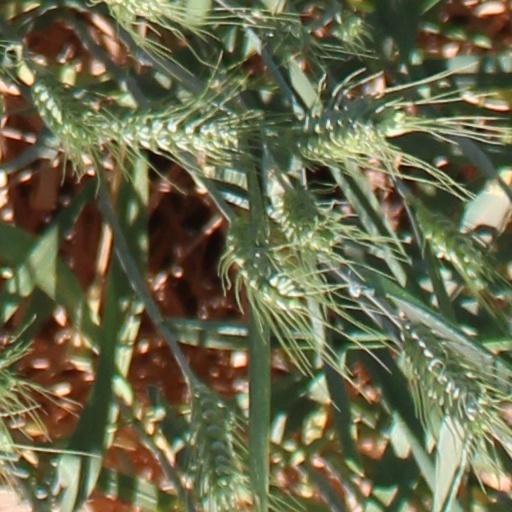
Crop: wheat